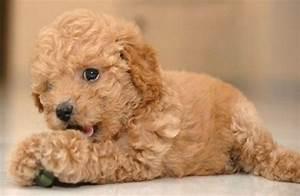
dog